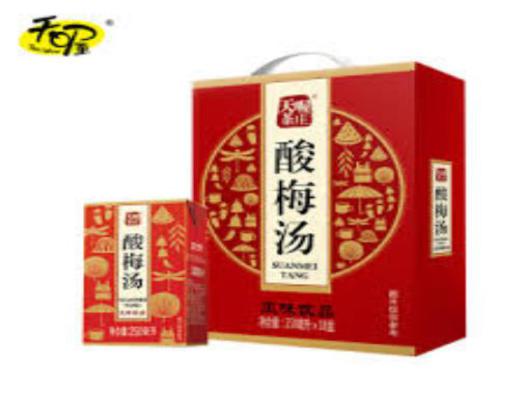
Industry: Food